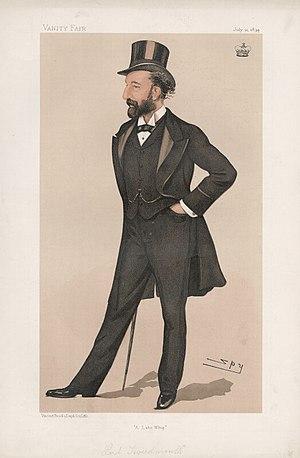
Edward Marjoribanks, 2ᵉ baron Tweedmouth, est un homme politique britannique libéral qui siège à la Chambre des communes de 1880 à 1894 puis hérite de sa pairie, et entre à la Chambre des lords. Il occupe divers postes dans les gouvernements libéraux de la fin du XIXᵉ siècle et du début du XXᵉ siècle.